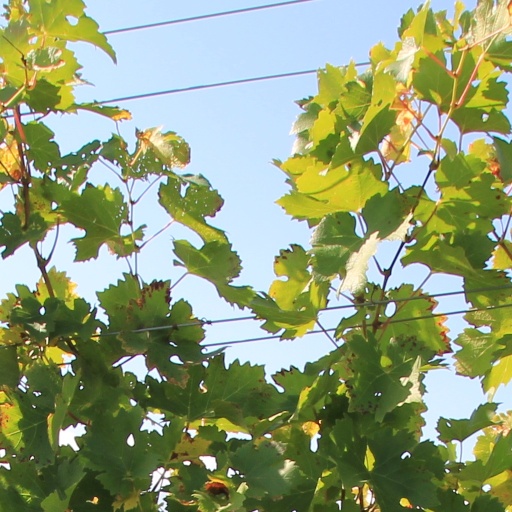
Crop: grape